Tretyakov Gallery

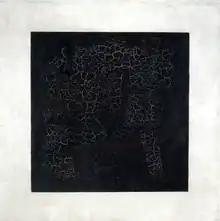
Kazimir Malevich, "Black Square" (1915)

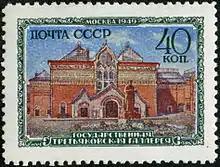
Tretyakov Gallery on a 1950 postage stamp, with a statue of Stalin outside.

Pavel Tretyakov started collecting art in the middle of 1850. The founding year of the Tretyakov Gallery is considered to be 1856, when Tretyakov purchased two paintings of Russian artists: "Temptation" by Nikolay Shilder and "Skirmish with Finnish Smugglers" by Vasily Khudyakov, although earlier, in 1854–1855, he had bought 11 drawings and nine pictures by Dutch Old Masters. In 1867 the Moscow City Gallery of Pavel and Sergei Tretyakov was opened. The gallery's collection consisted of 1,276 paintings, 471 sculptures and 10 drawings by Russian artists, as well as 84 paintings by foreign masters.